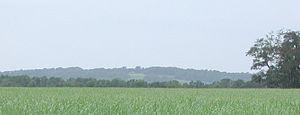
L'île Petite Anse est un dôme salin situé dans la paroisse d'Ibérie en Louisiane aux États-Unis, à cinq km à l'intérieur des terres de la baie Vermilion, laquelle partage les eaux du Golfe du Mexique. L'île est connue pour être le lieu d'origine de la sauce Tabasco.